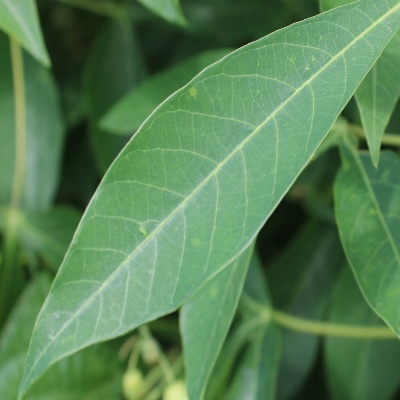
Crop: Cassava
Condition: green mite